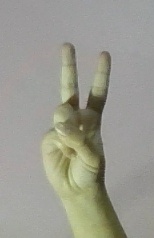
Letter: taa